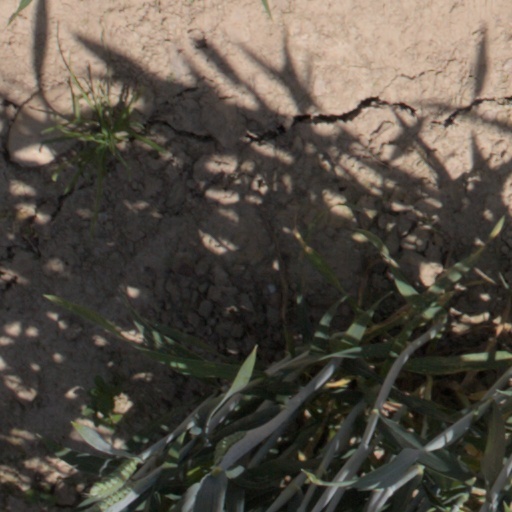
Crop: wheat